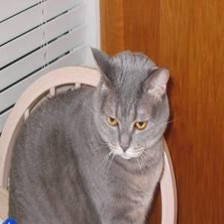
Species: cat
Breed: British Shorthair